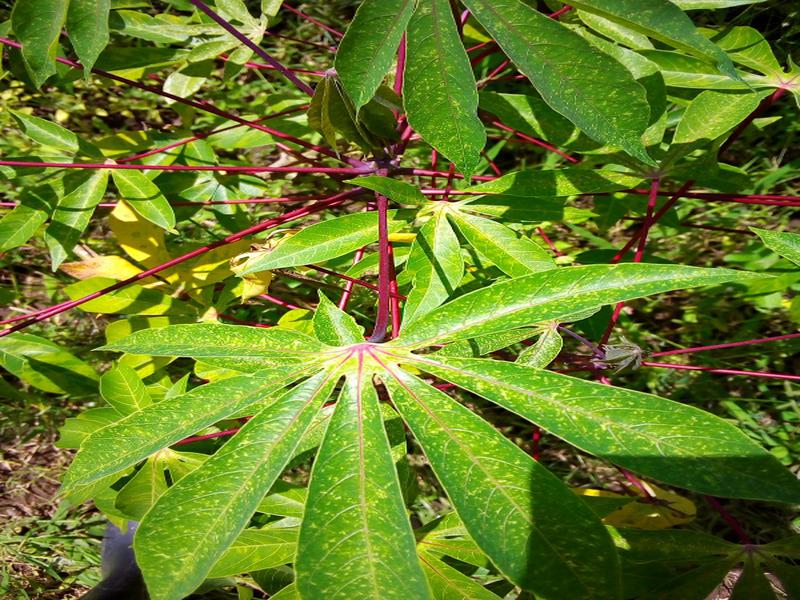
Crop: cassava
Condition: green_mottle